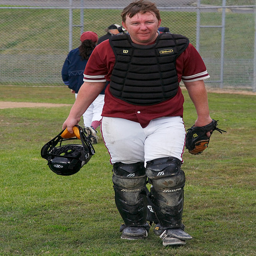
a man in his uniform is walking on a field
A person on a field with a baseball glove.
a man standing and wearing a catchers uniform
A baseball catcher walks on the field.
a man in baseball catchers gear is walking